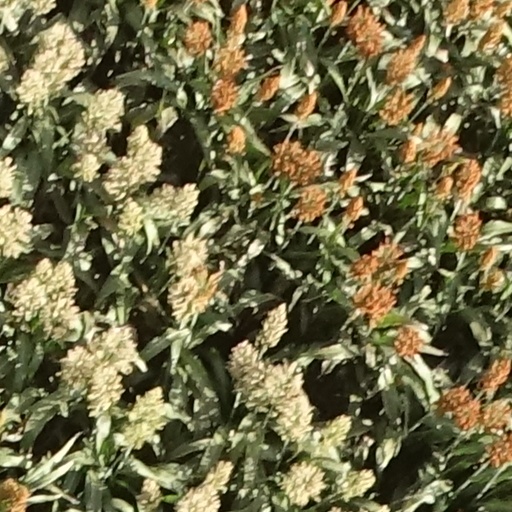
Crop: sorghum